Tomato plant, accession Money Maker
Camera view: horizontal (90 deg, fisheye); turntable rotation: 270 degrees
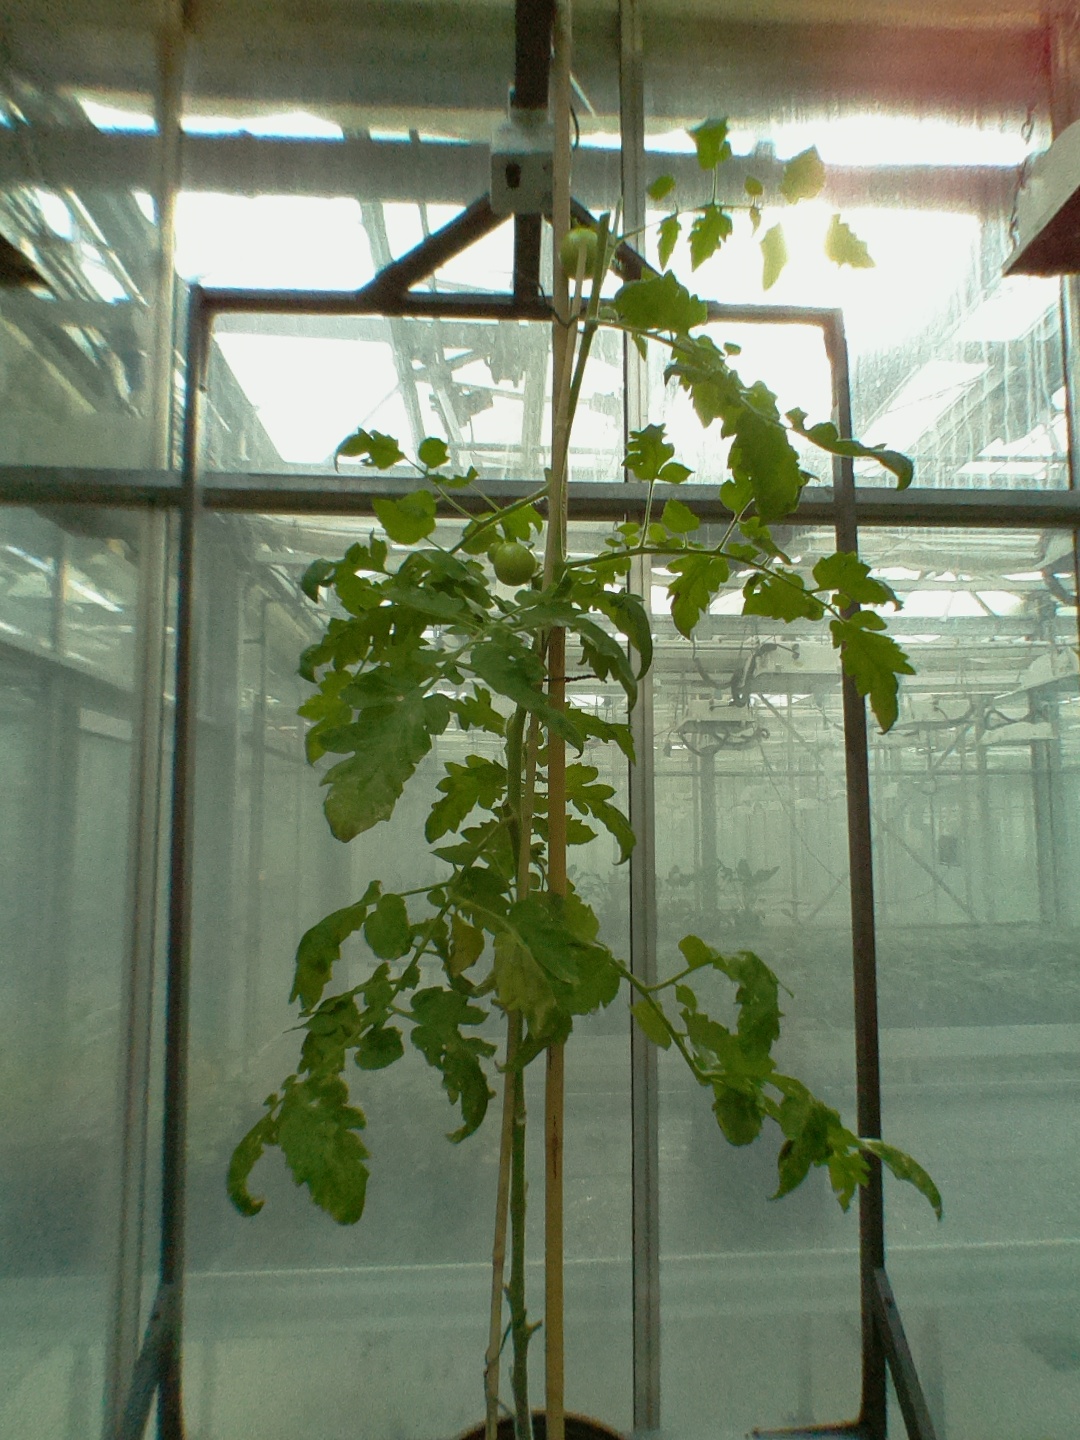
BBCH growth stage 73: 30%-40% of final fruit size